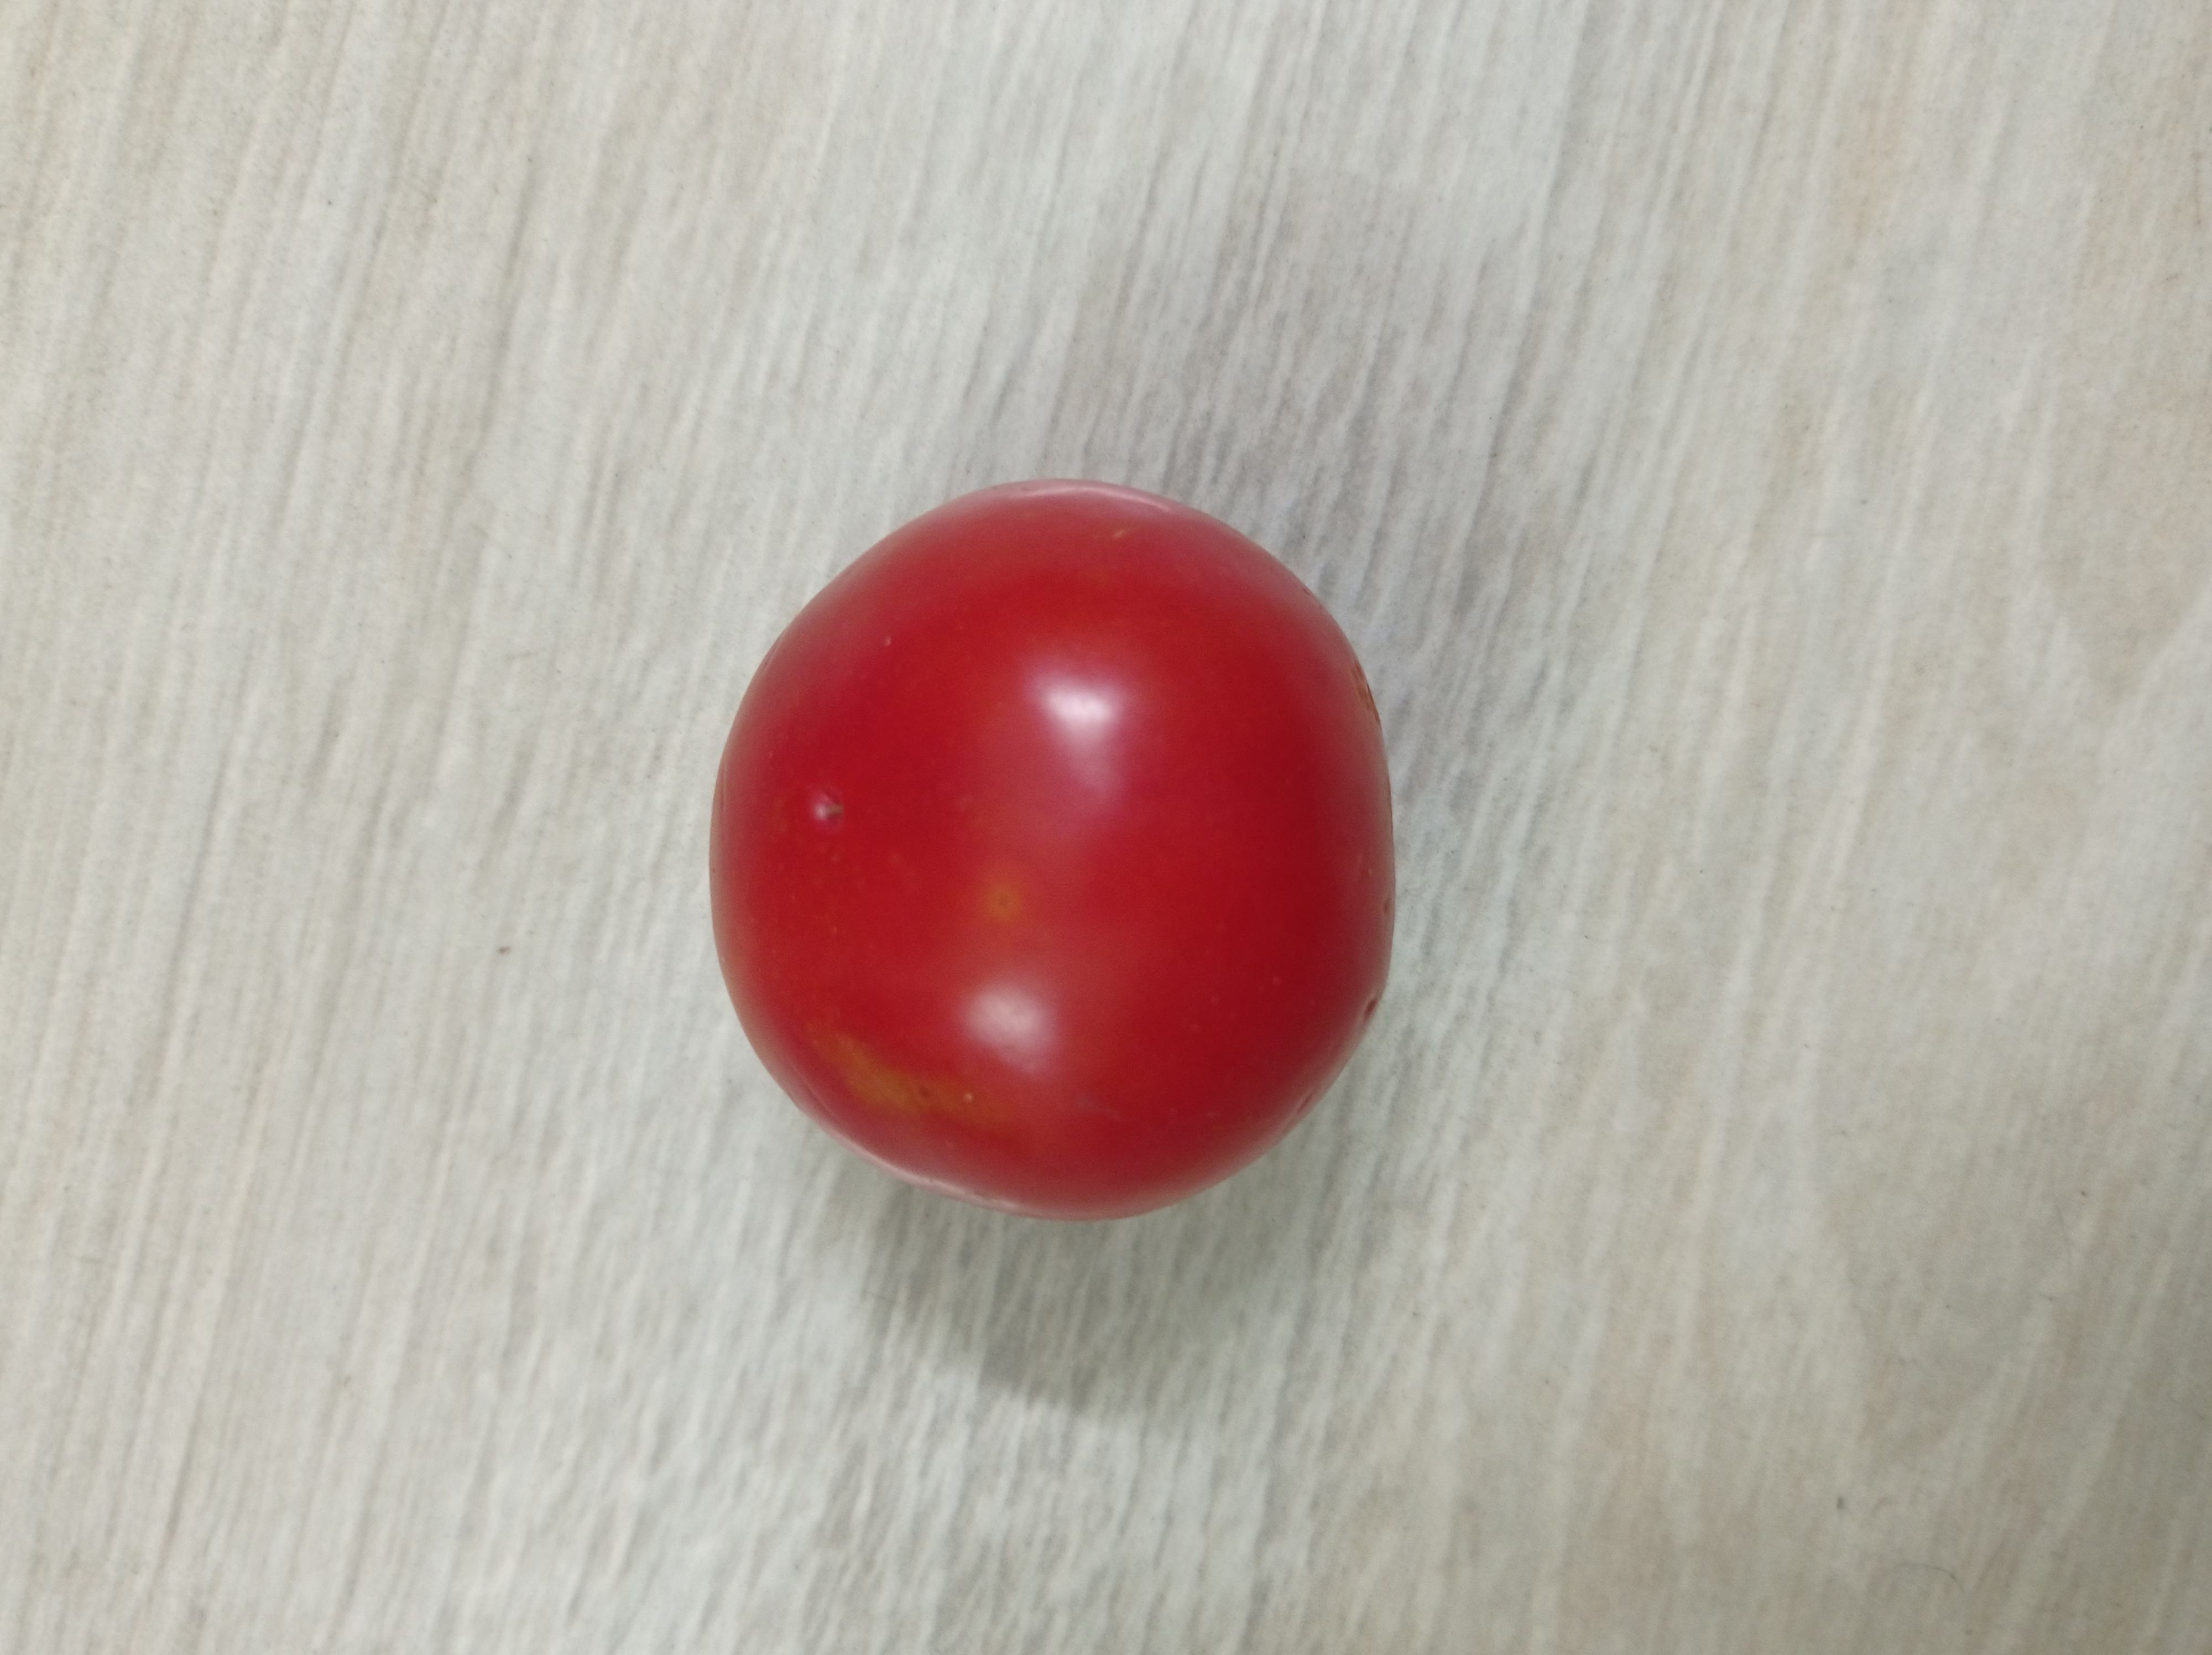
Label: Fresh